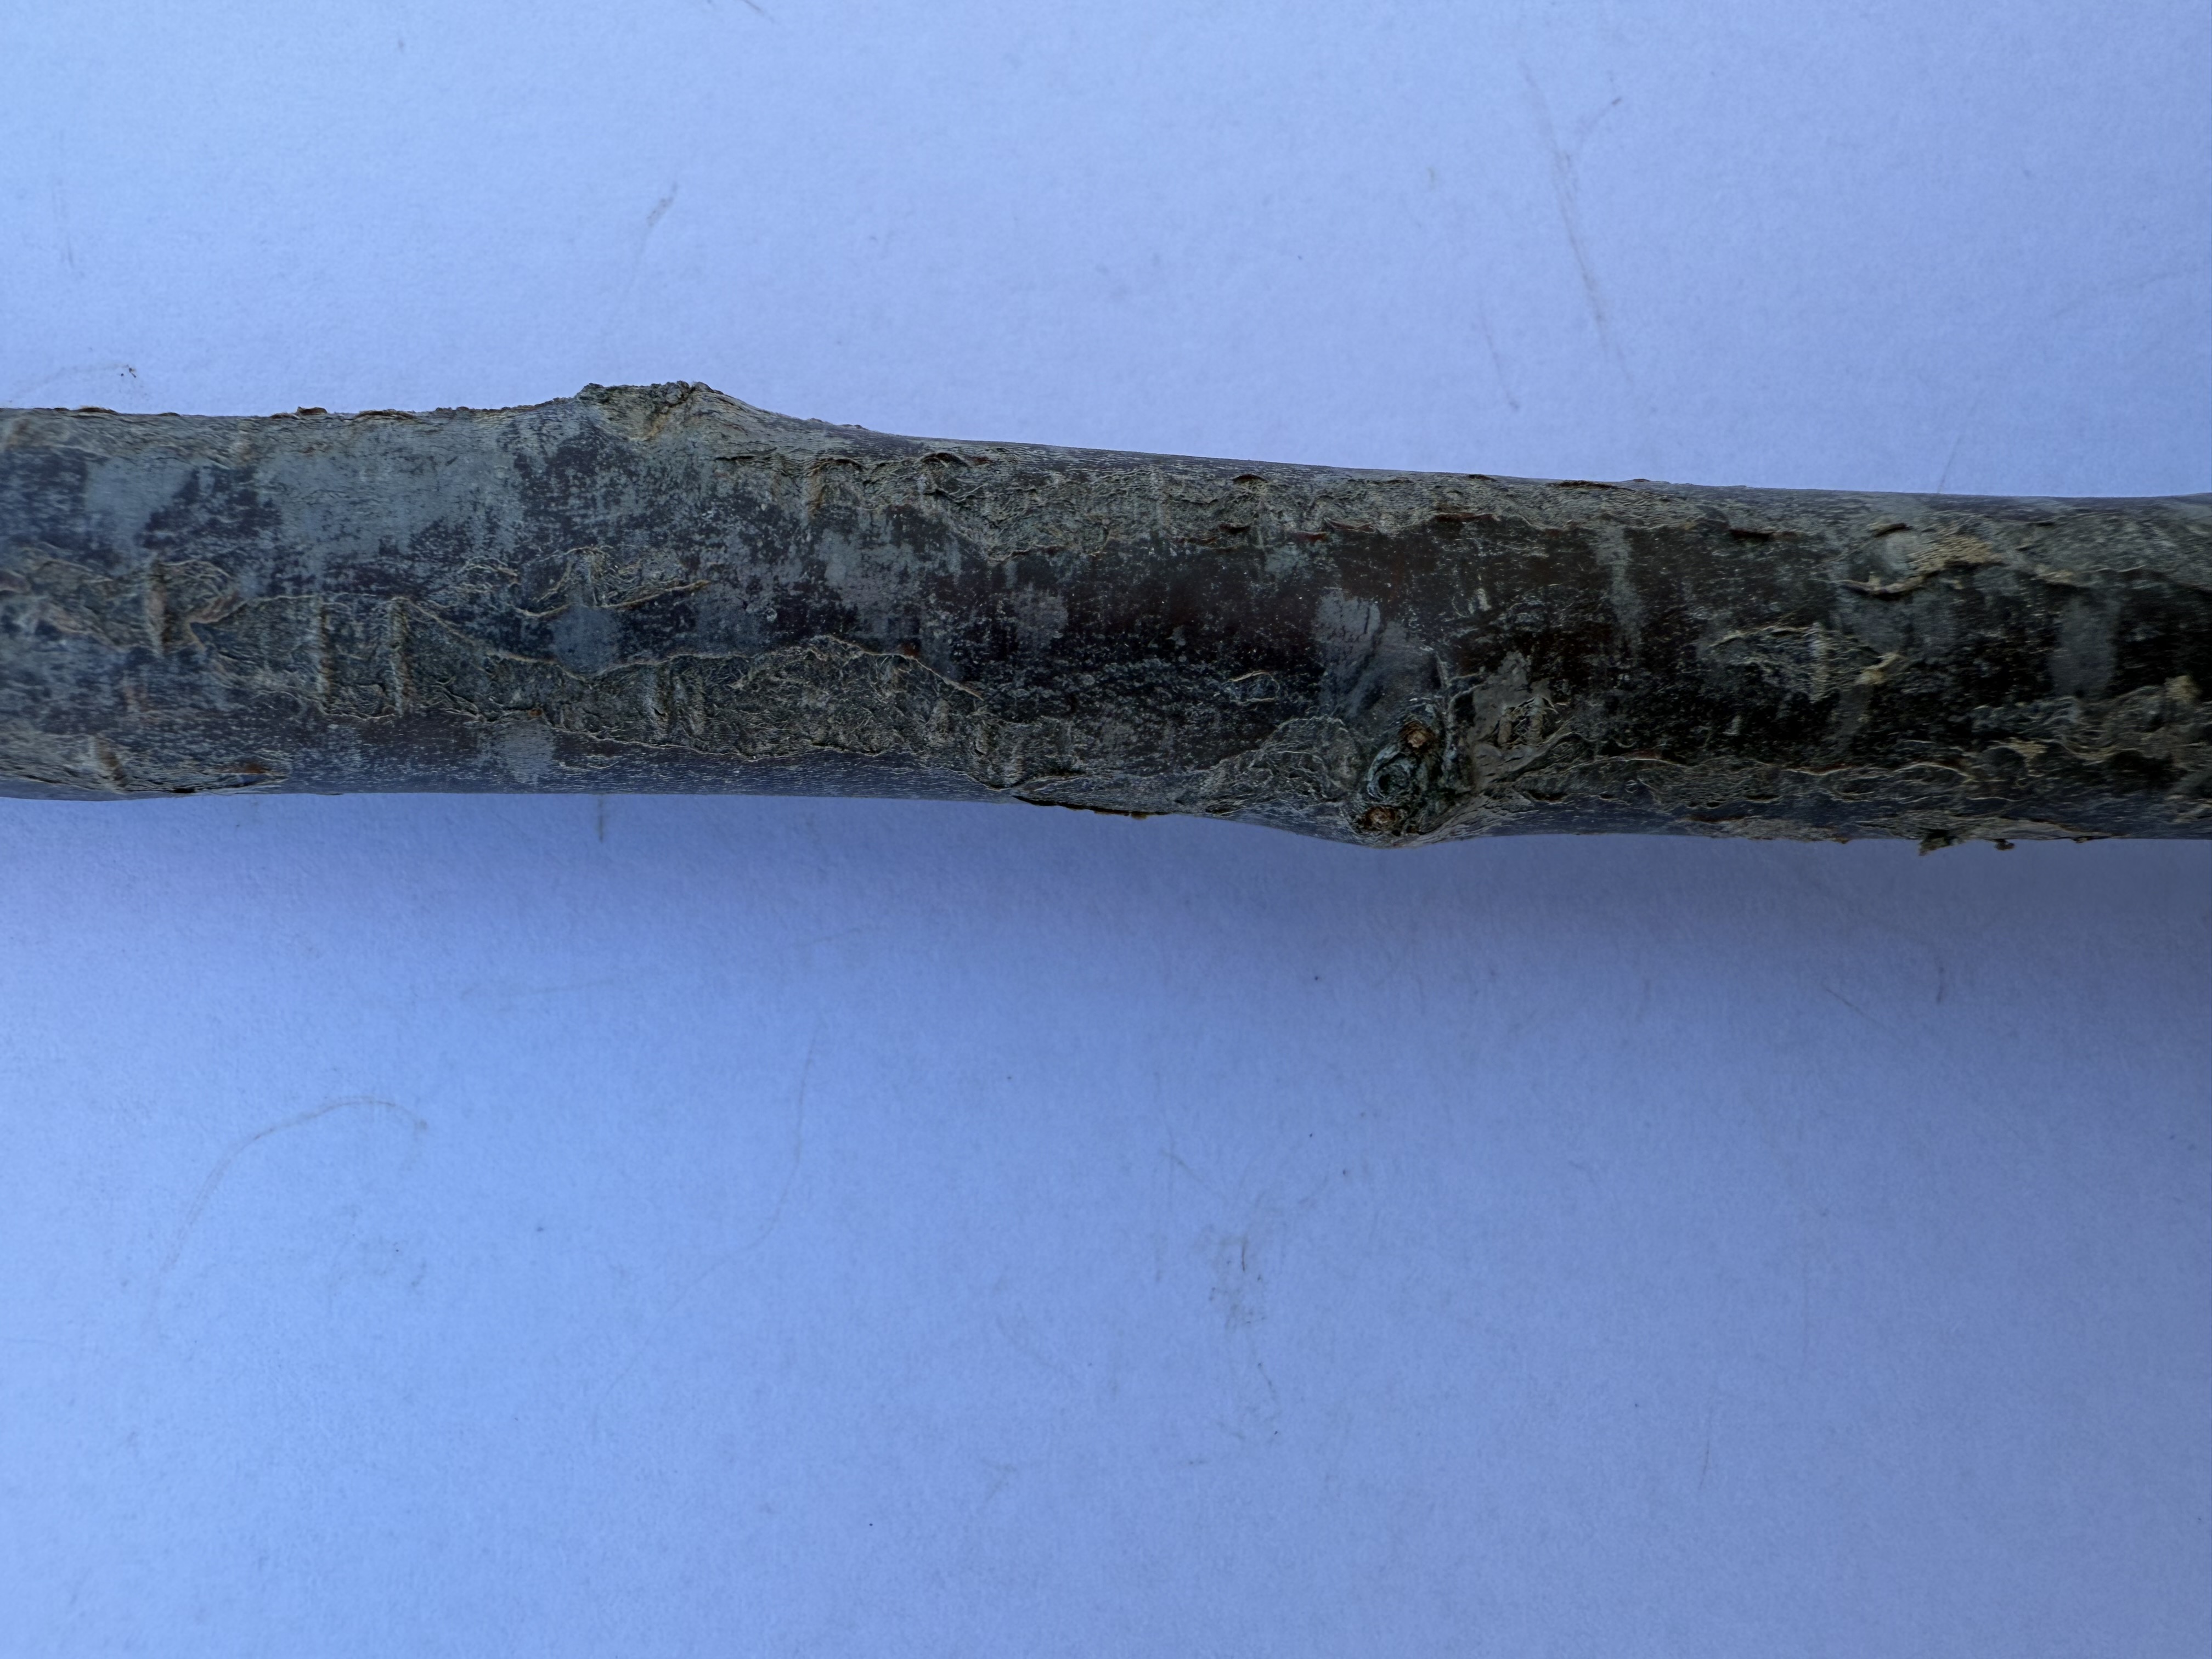
Variety: Black Splendor Plum